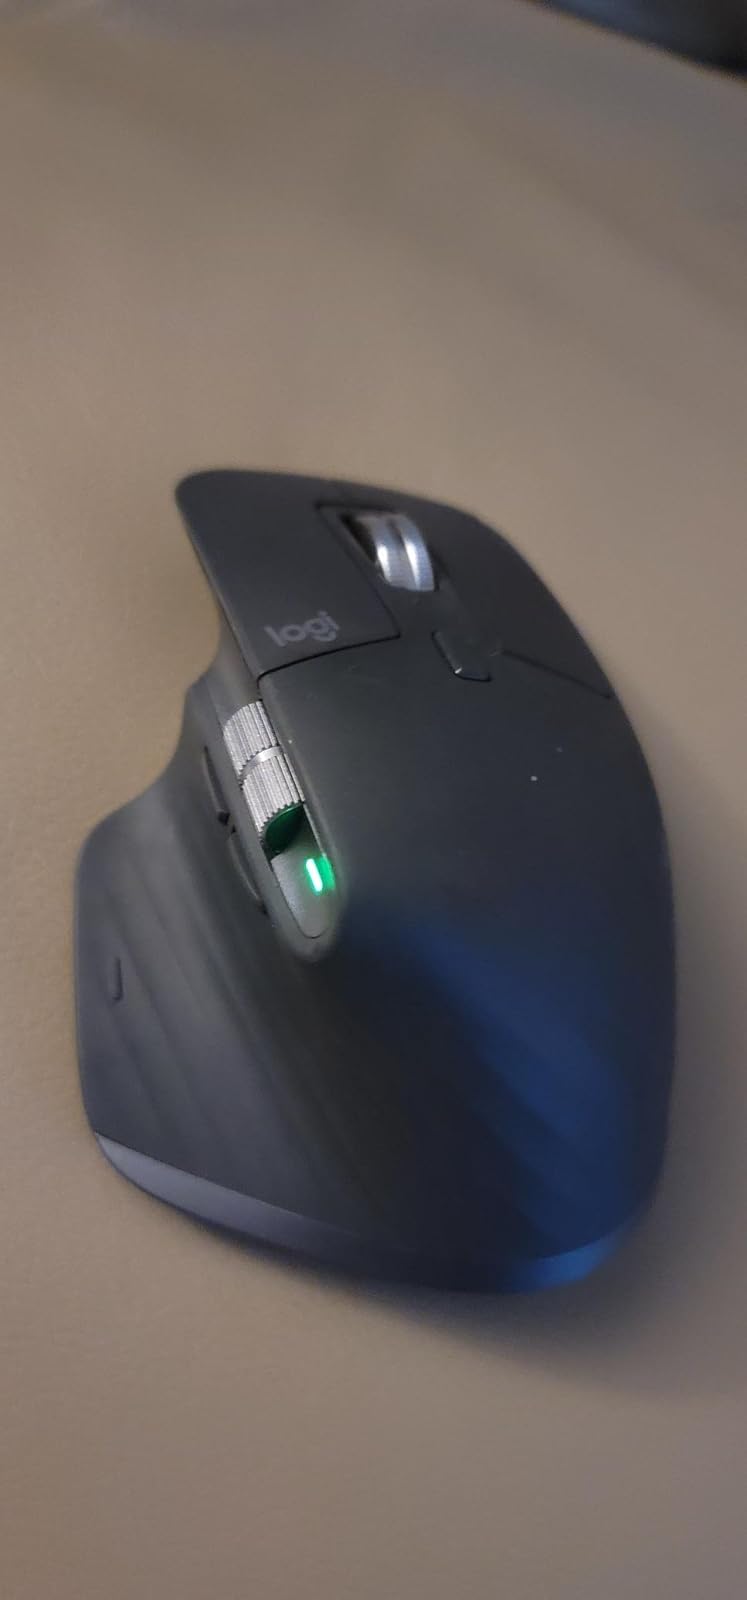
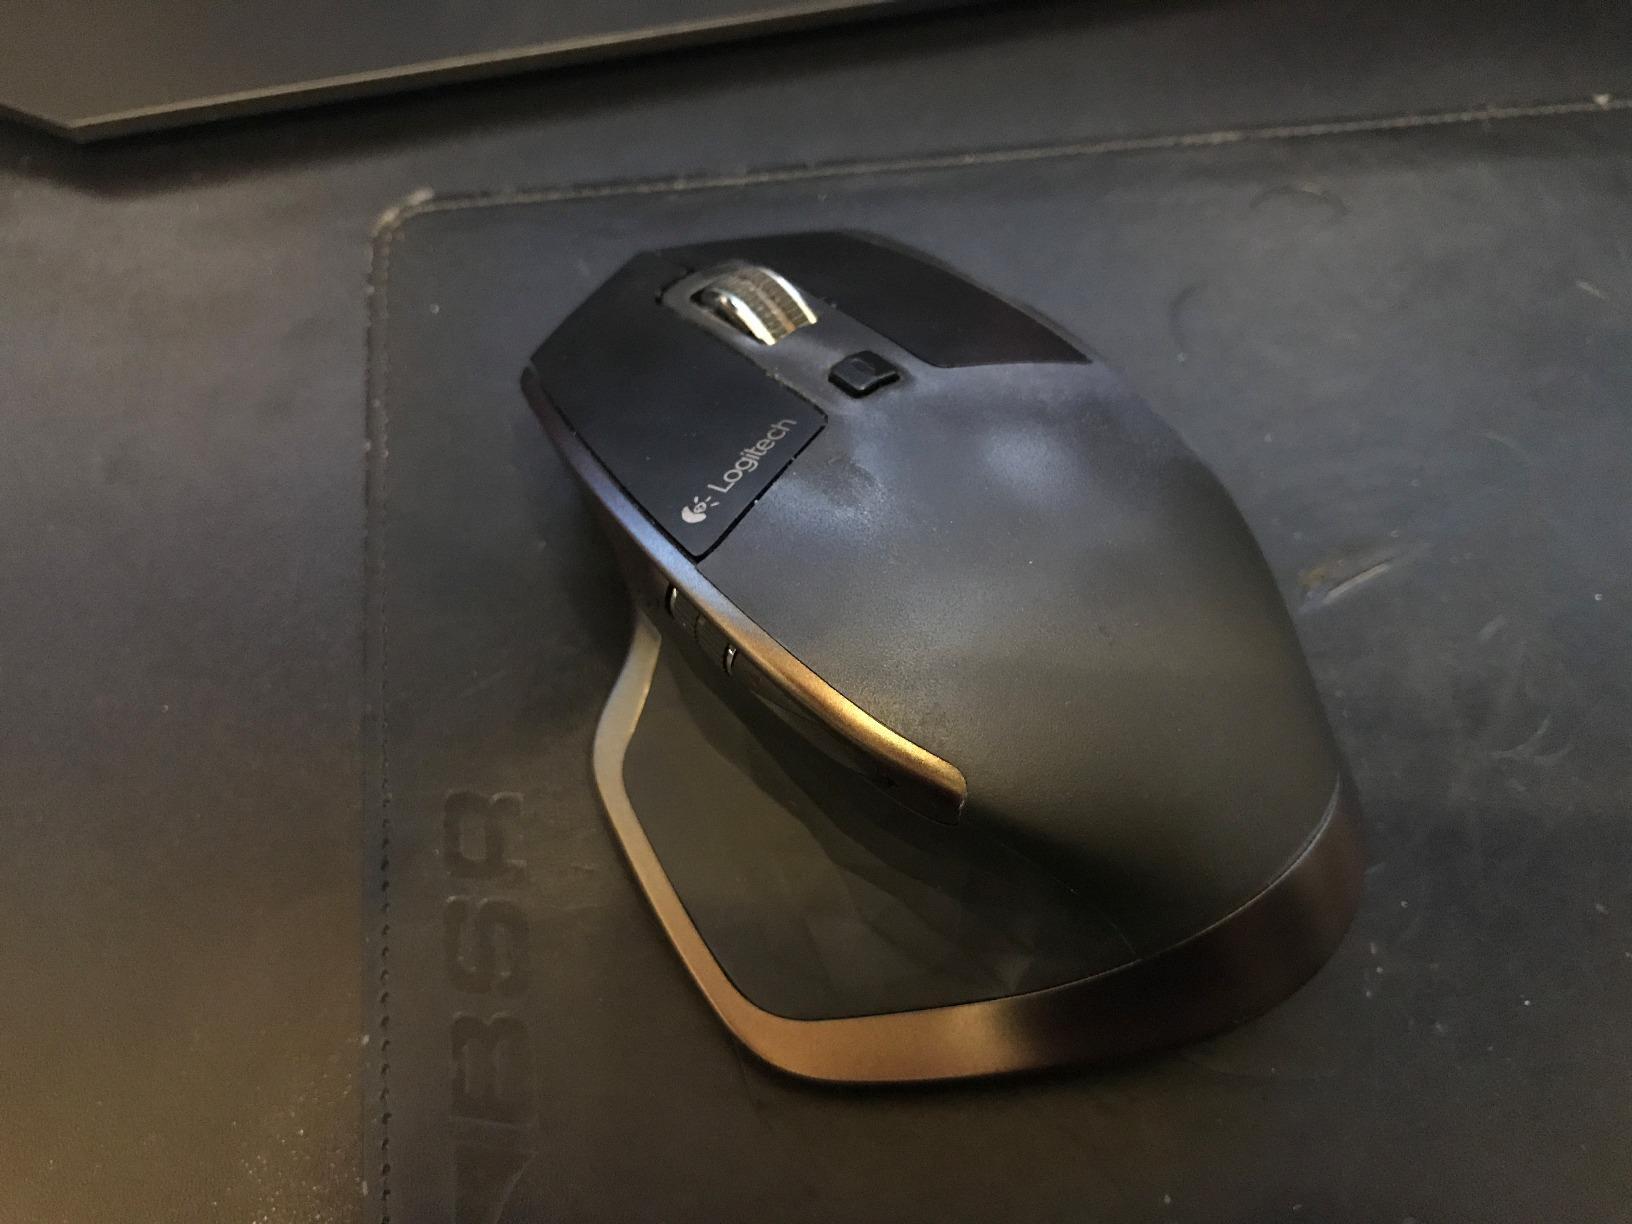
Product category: mouse
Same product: no